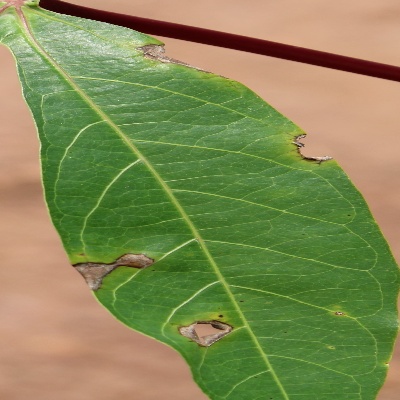
Crop: Cassava
Condition: brown spot